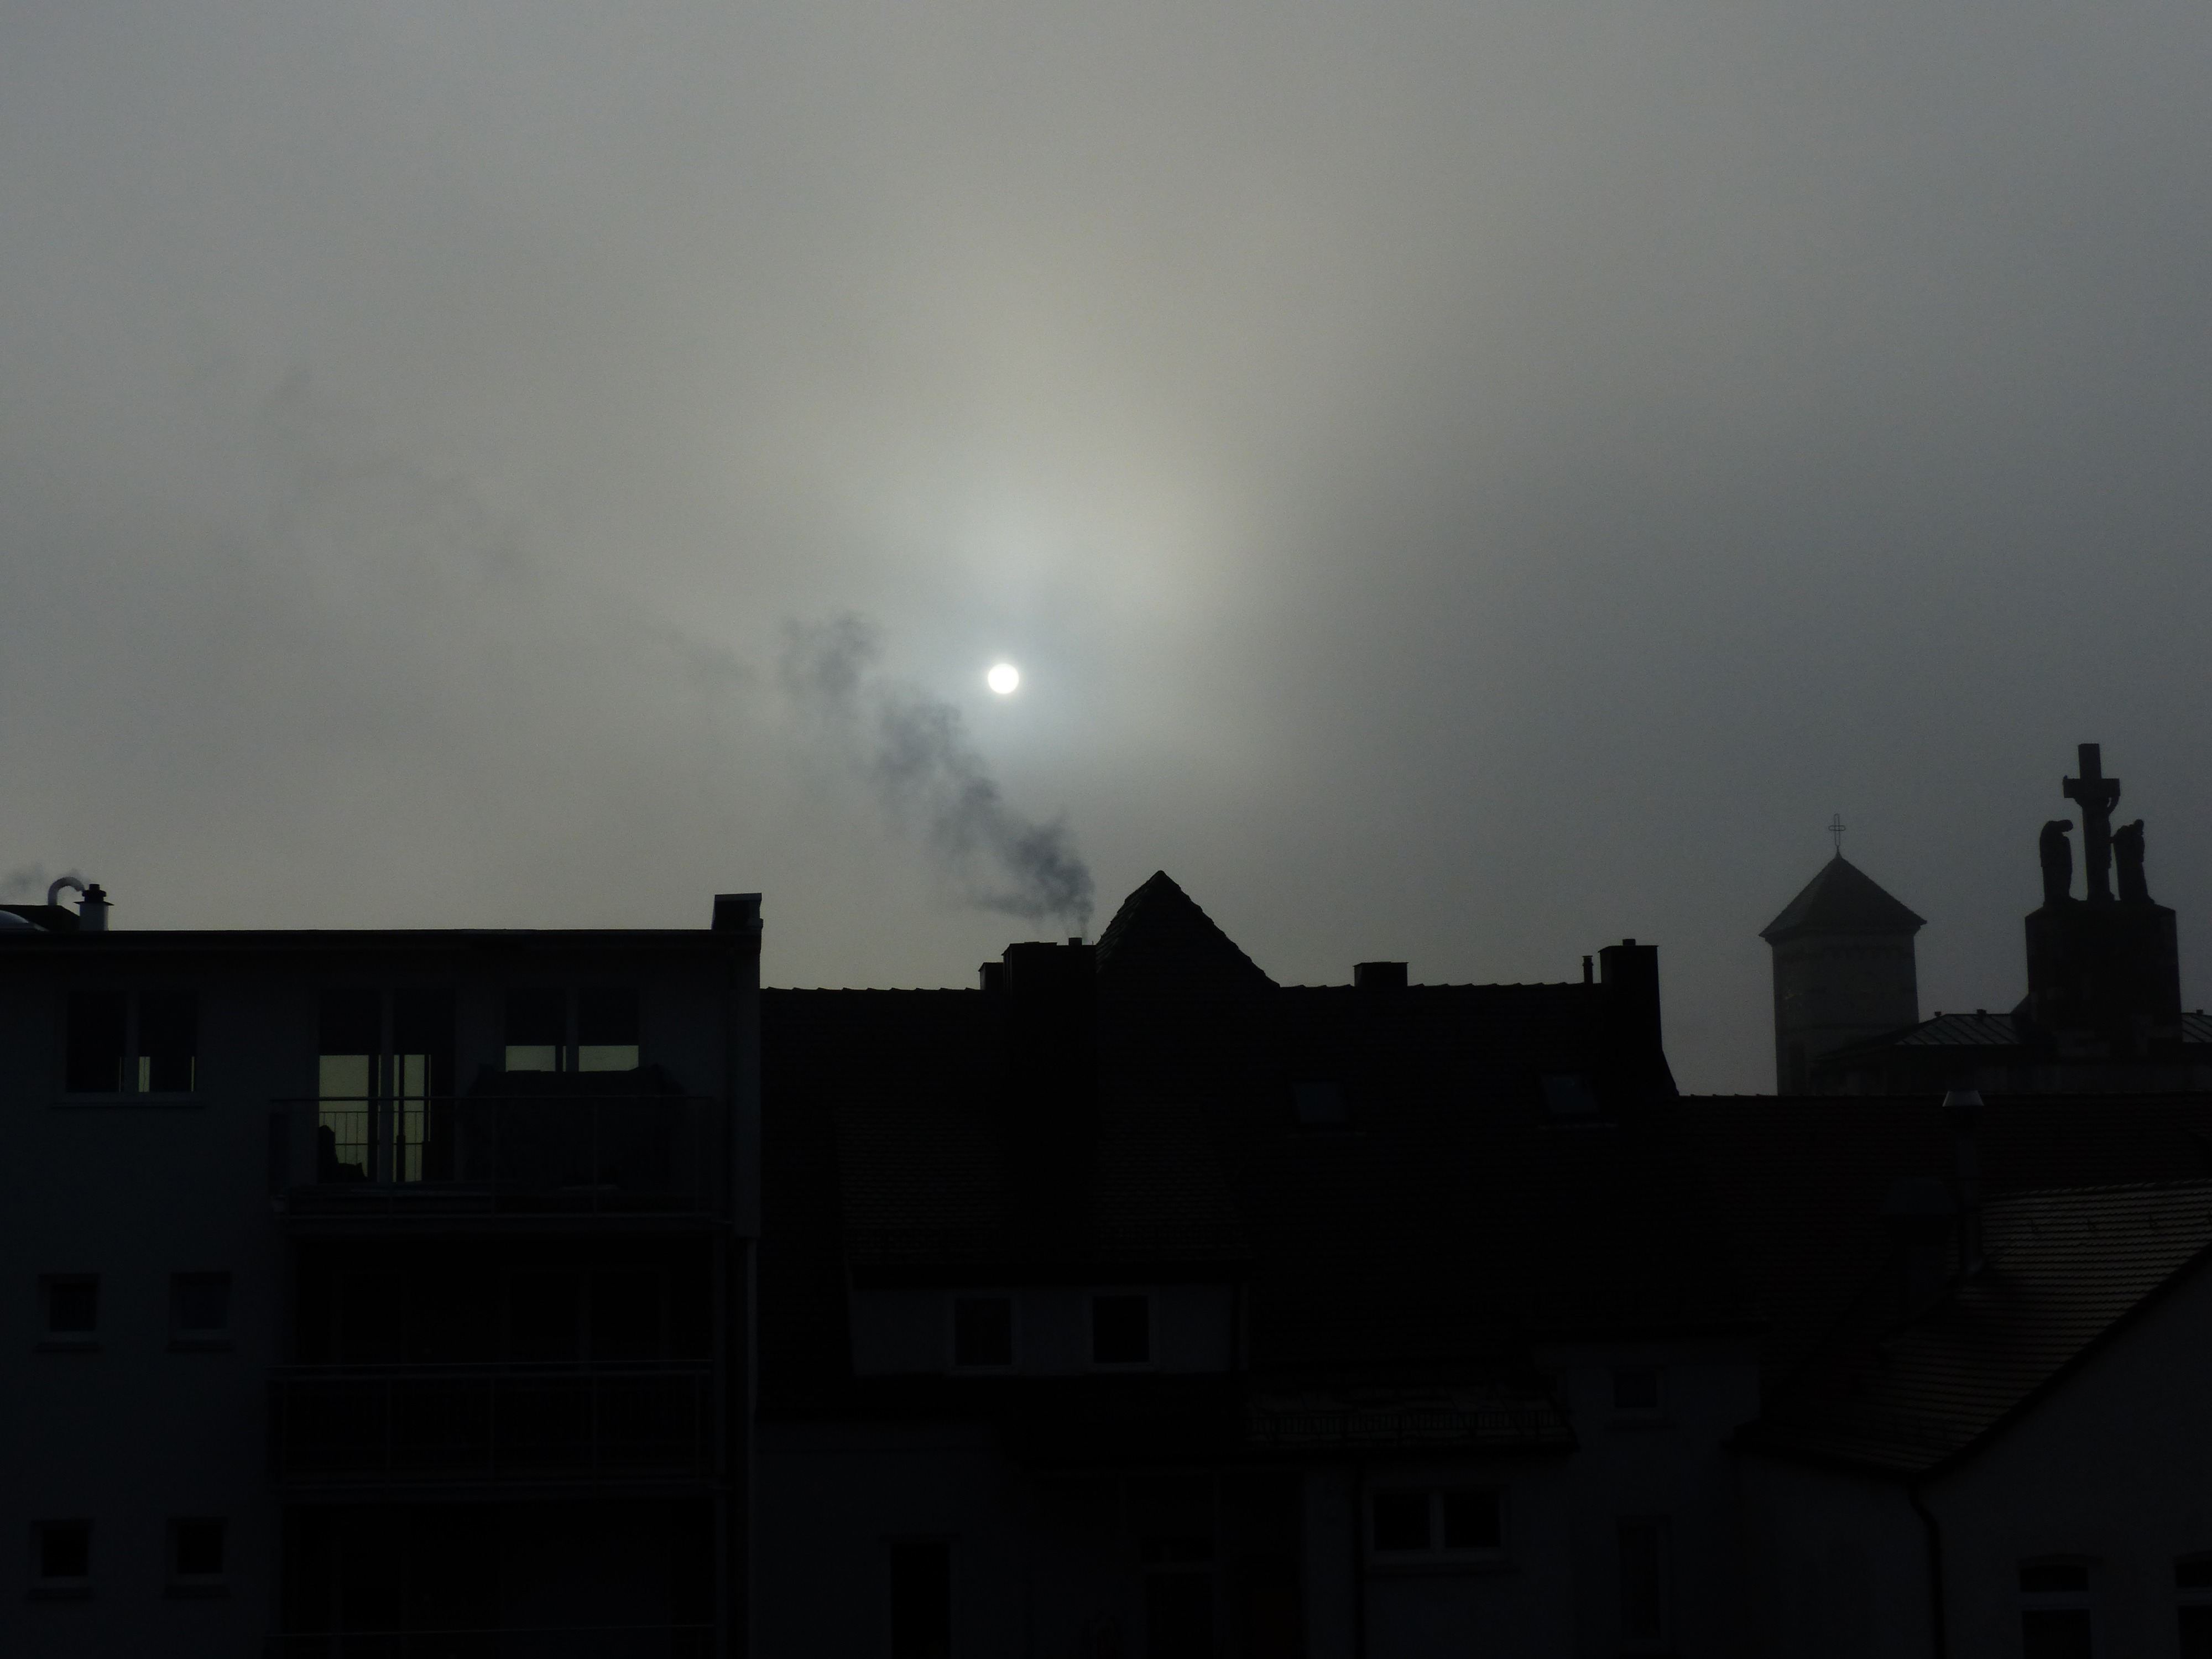
winter, cloud, sky, sun, fog, night, dawn, city, atmosphere, spooky, smoke, dusk, evening, weather, haze, fireplace, darkness, heat, energy, at night, homes, creepy, gloomy, pollution, roofs, slurry, colourless, winter time, energy consumption, witching hour, atmospheric phenomenon, atmosphere of earth, blacked out